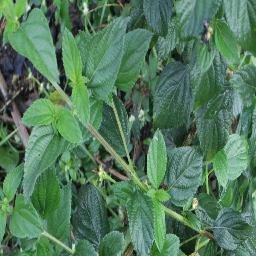
Label: lantana